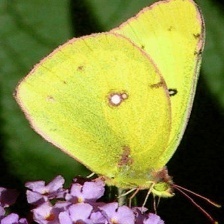
Species: CLOUDED SULPHUR
Butterfly family (ImageNet category): sulphur_butterfly